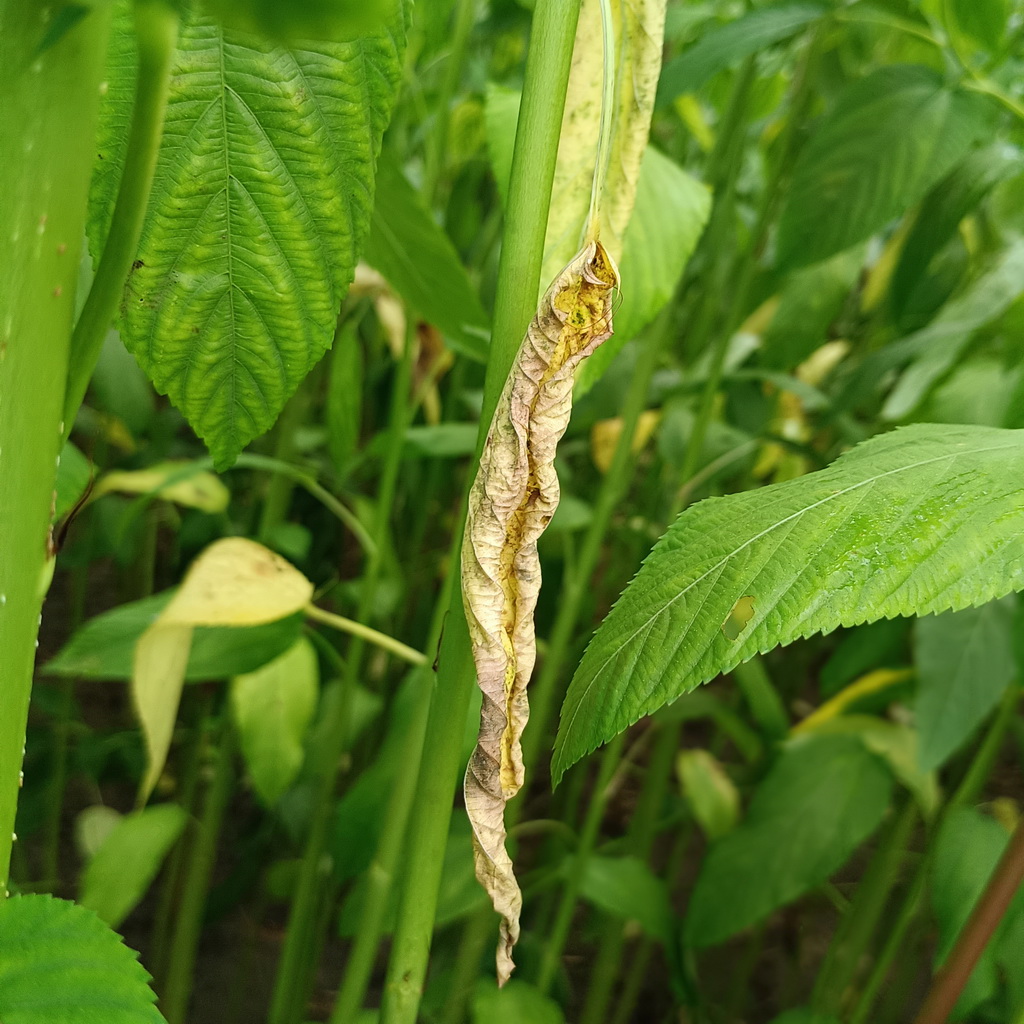
Label: Dieback